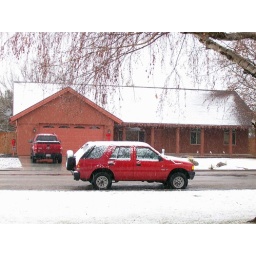
My car covered in white stuff